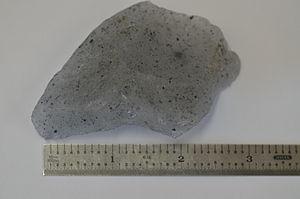
Le fluorure de béryllium est un composé inorganique de formule BeF₂. Ce solide de couleur blanche est le principal précurseur dans la manufacture du métal béryllium.